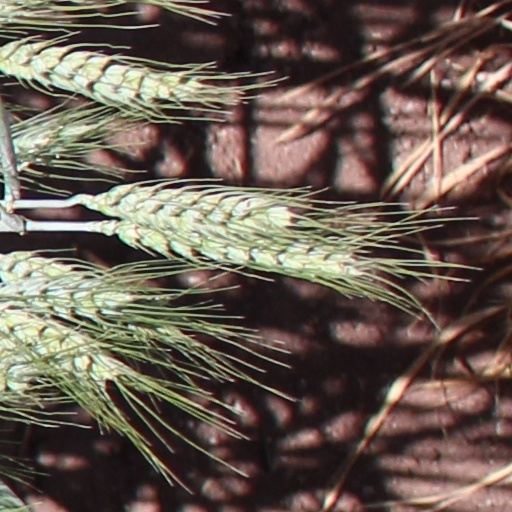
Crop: wheat